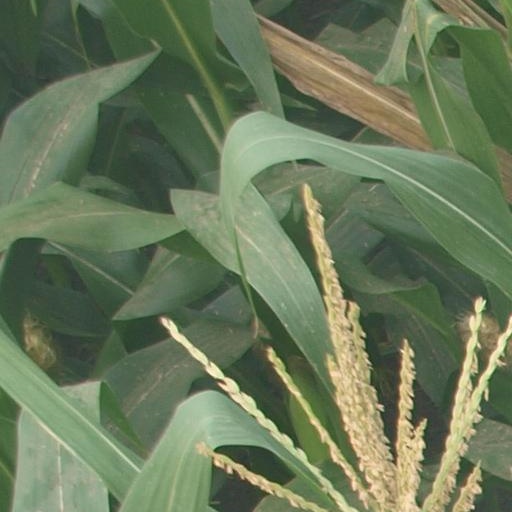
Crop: maize; corn